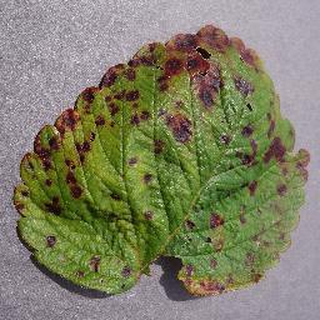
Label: strawberry_leaf_scorch